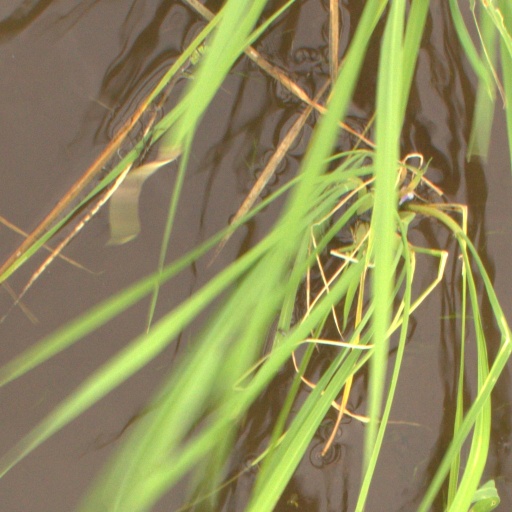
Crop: rice